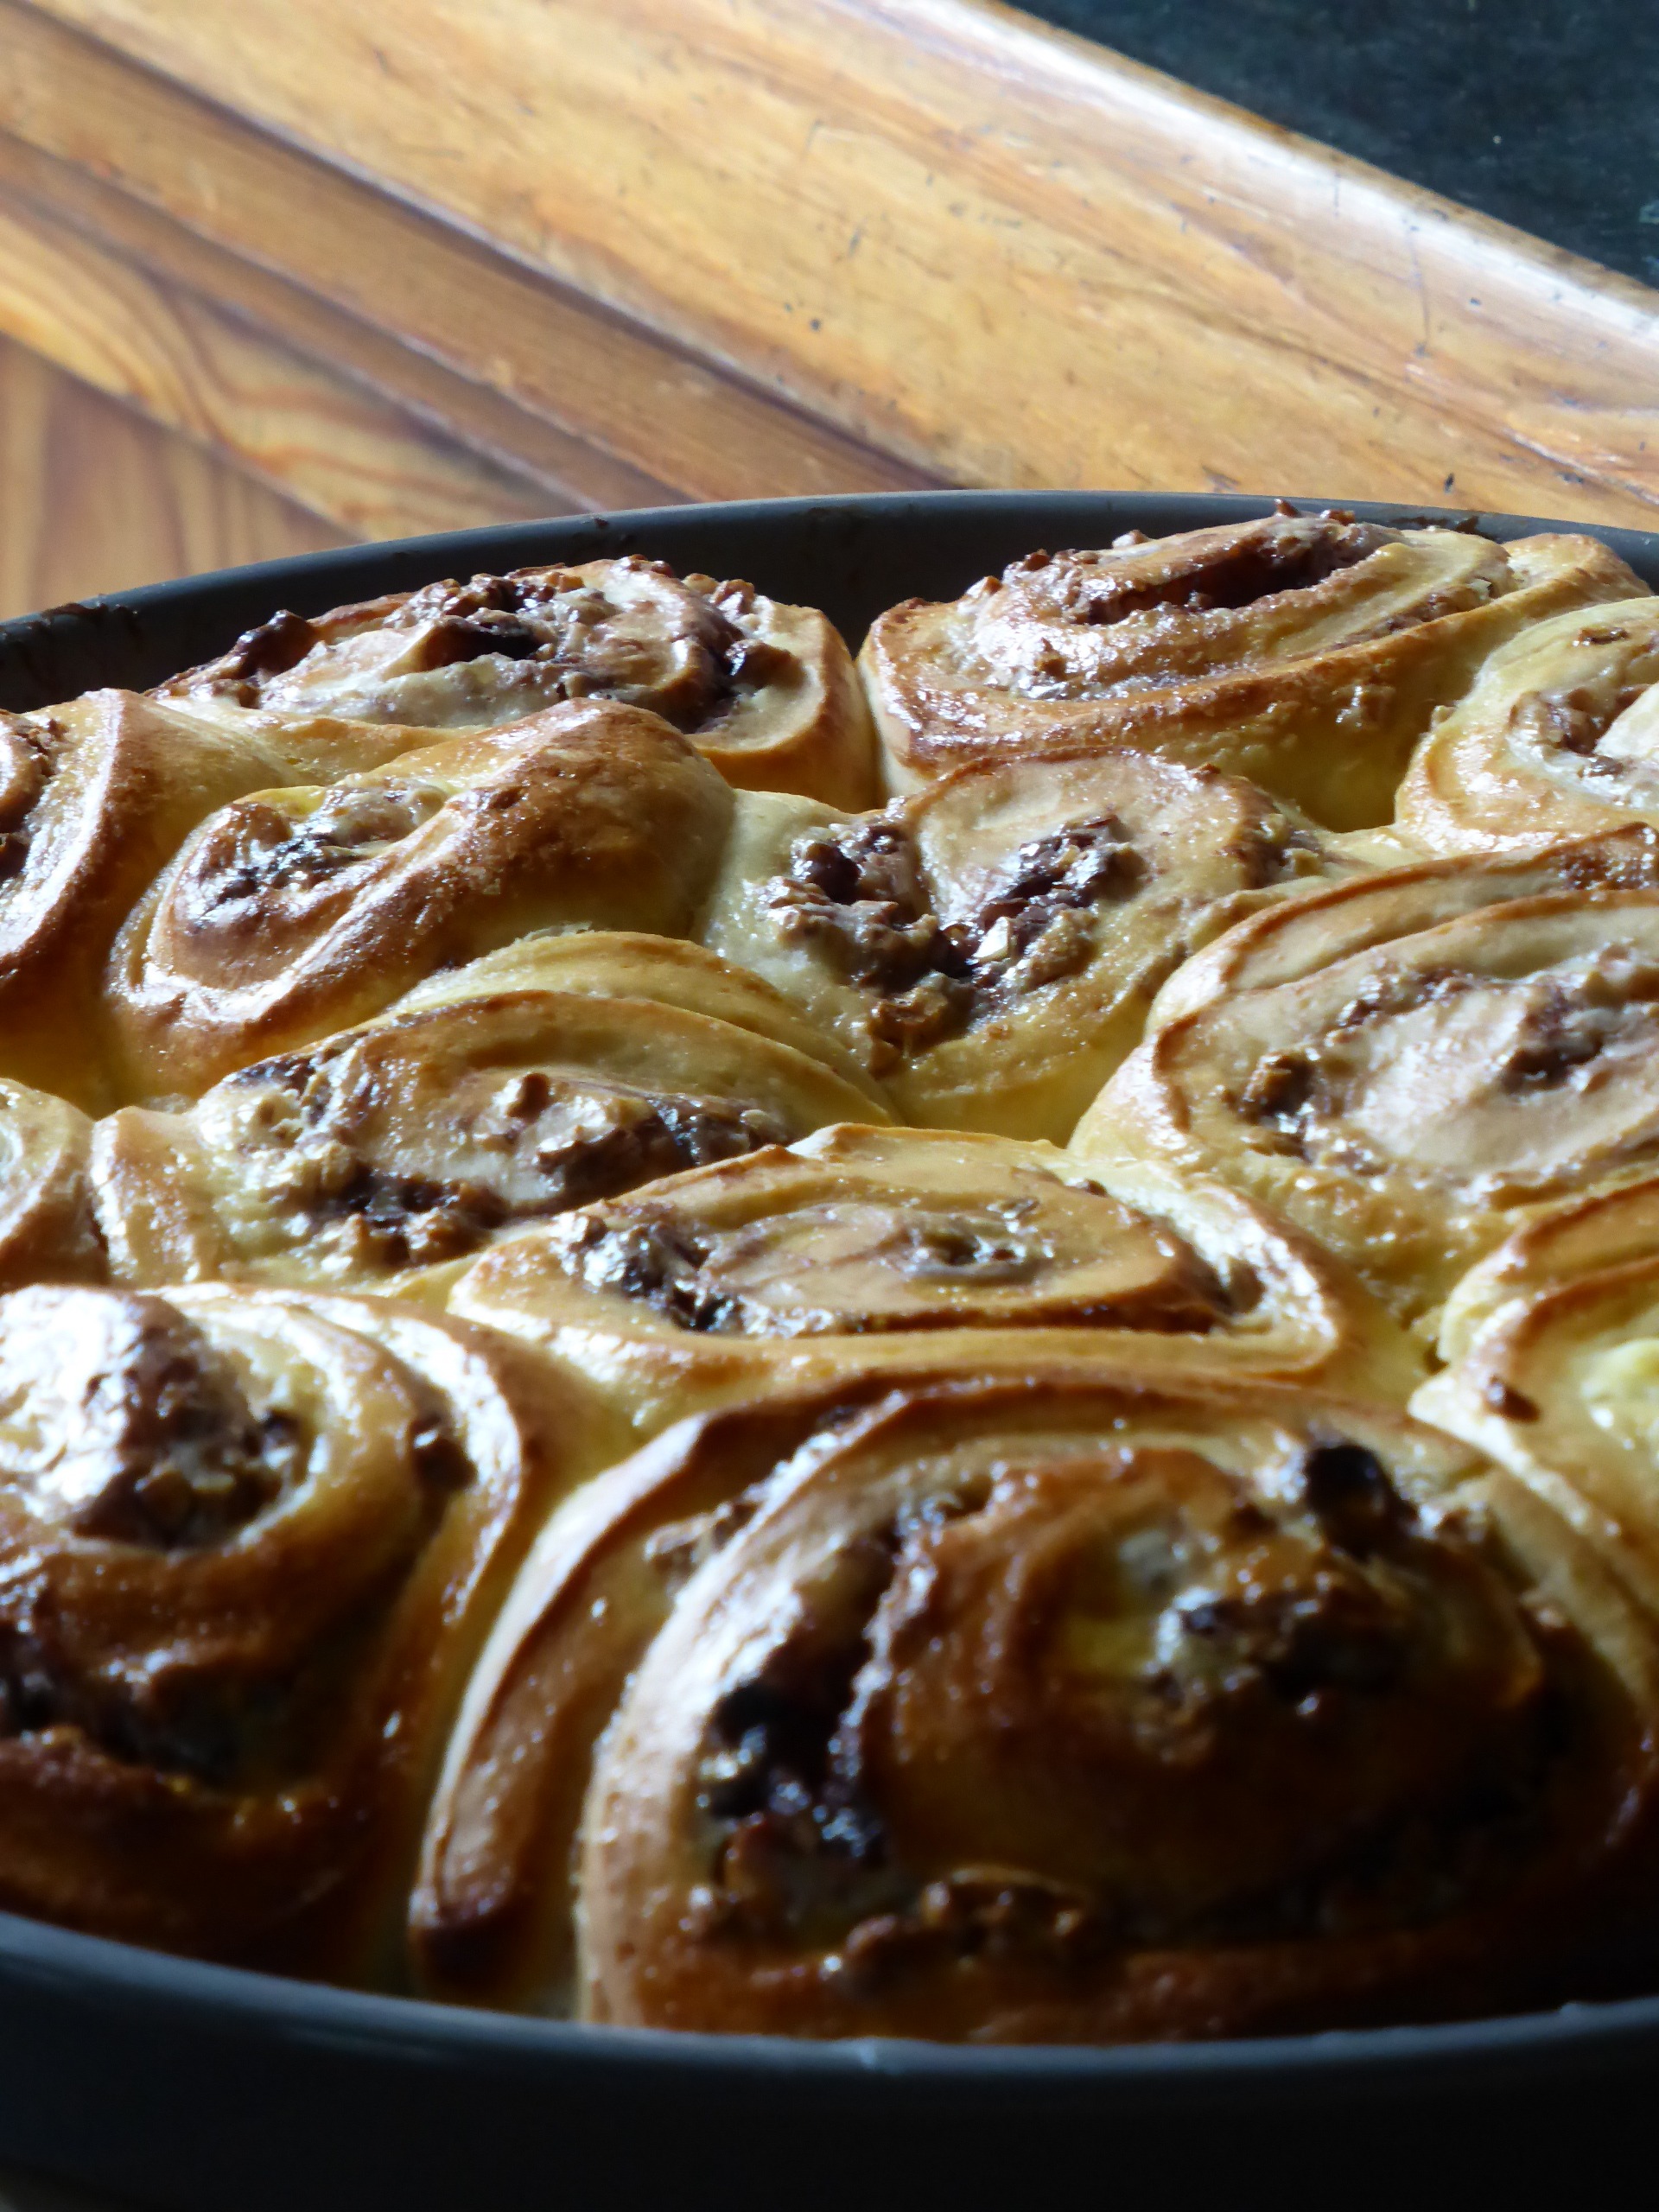
dish, food, produce, kitchen, breakfast, baking, dessert, cuisine, delicious, cake, bake, frisch, baked goods, oven noodle, snail noodle